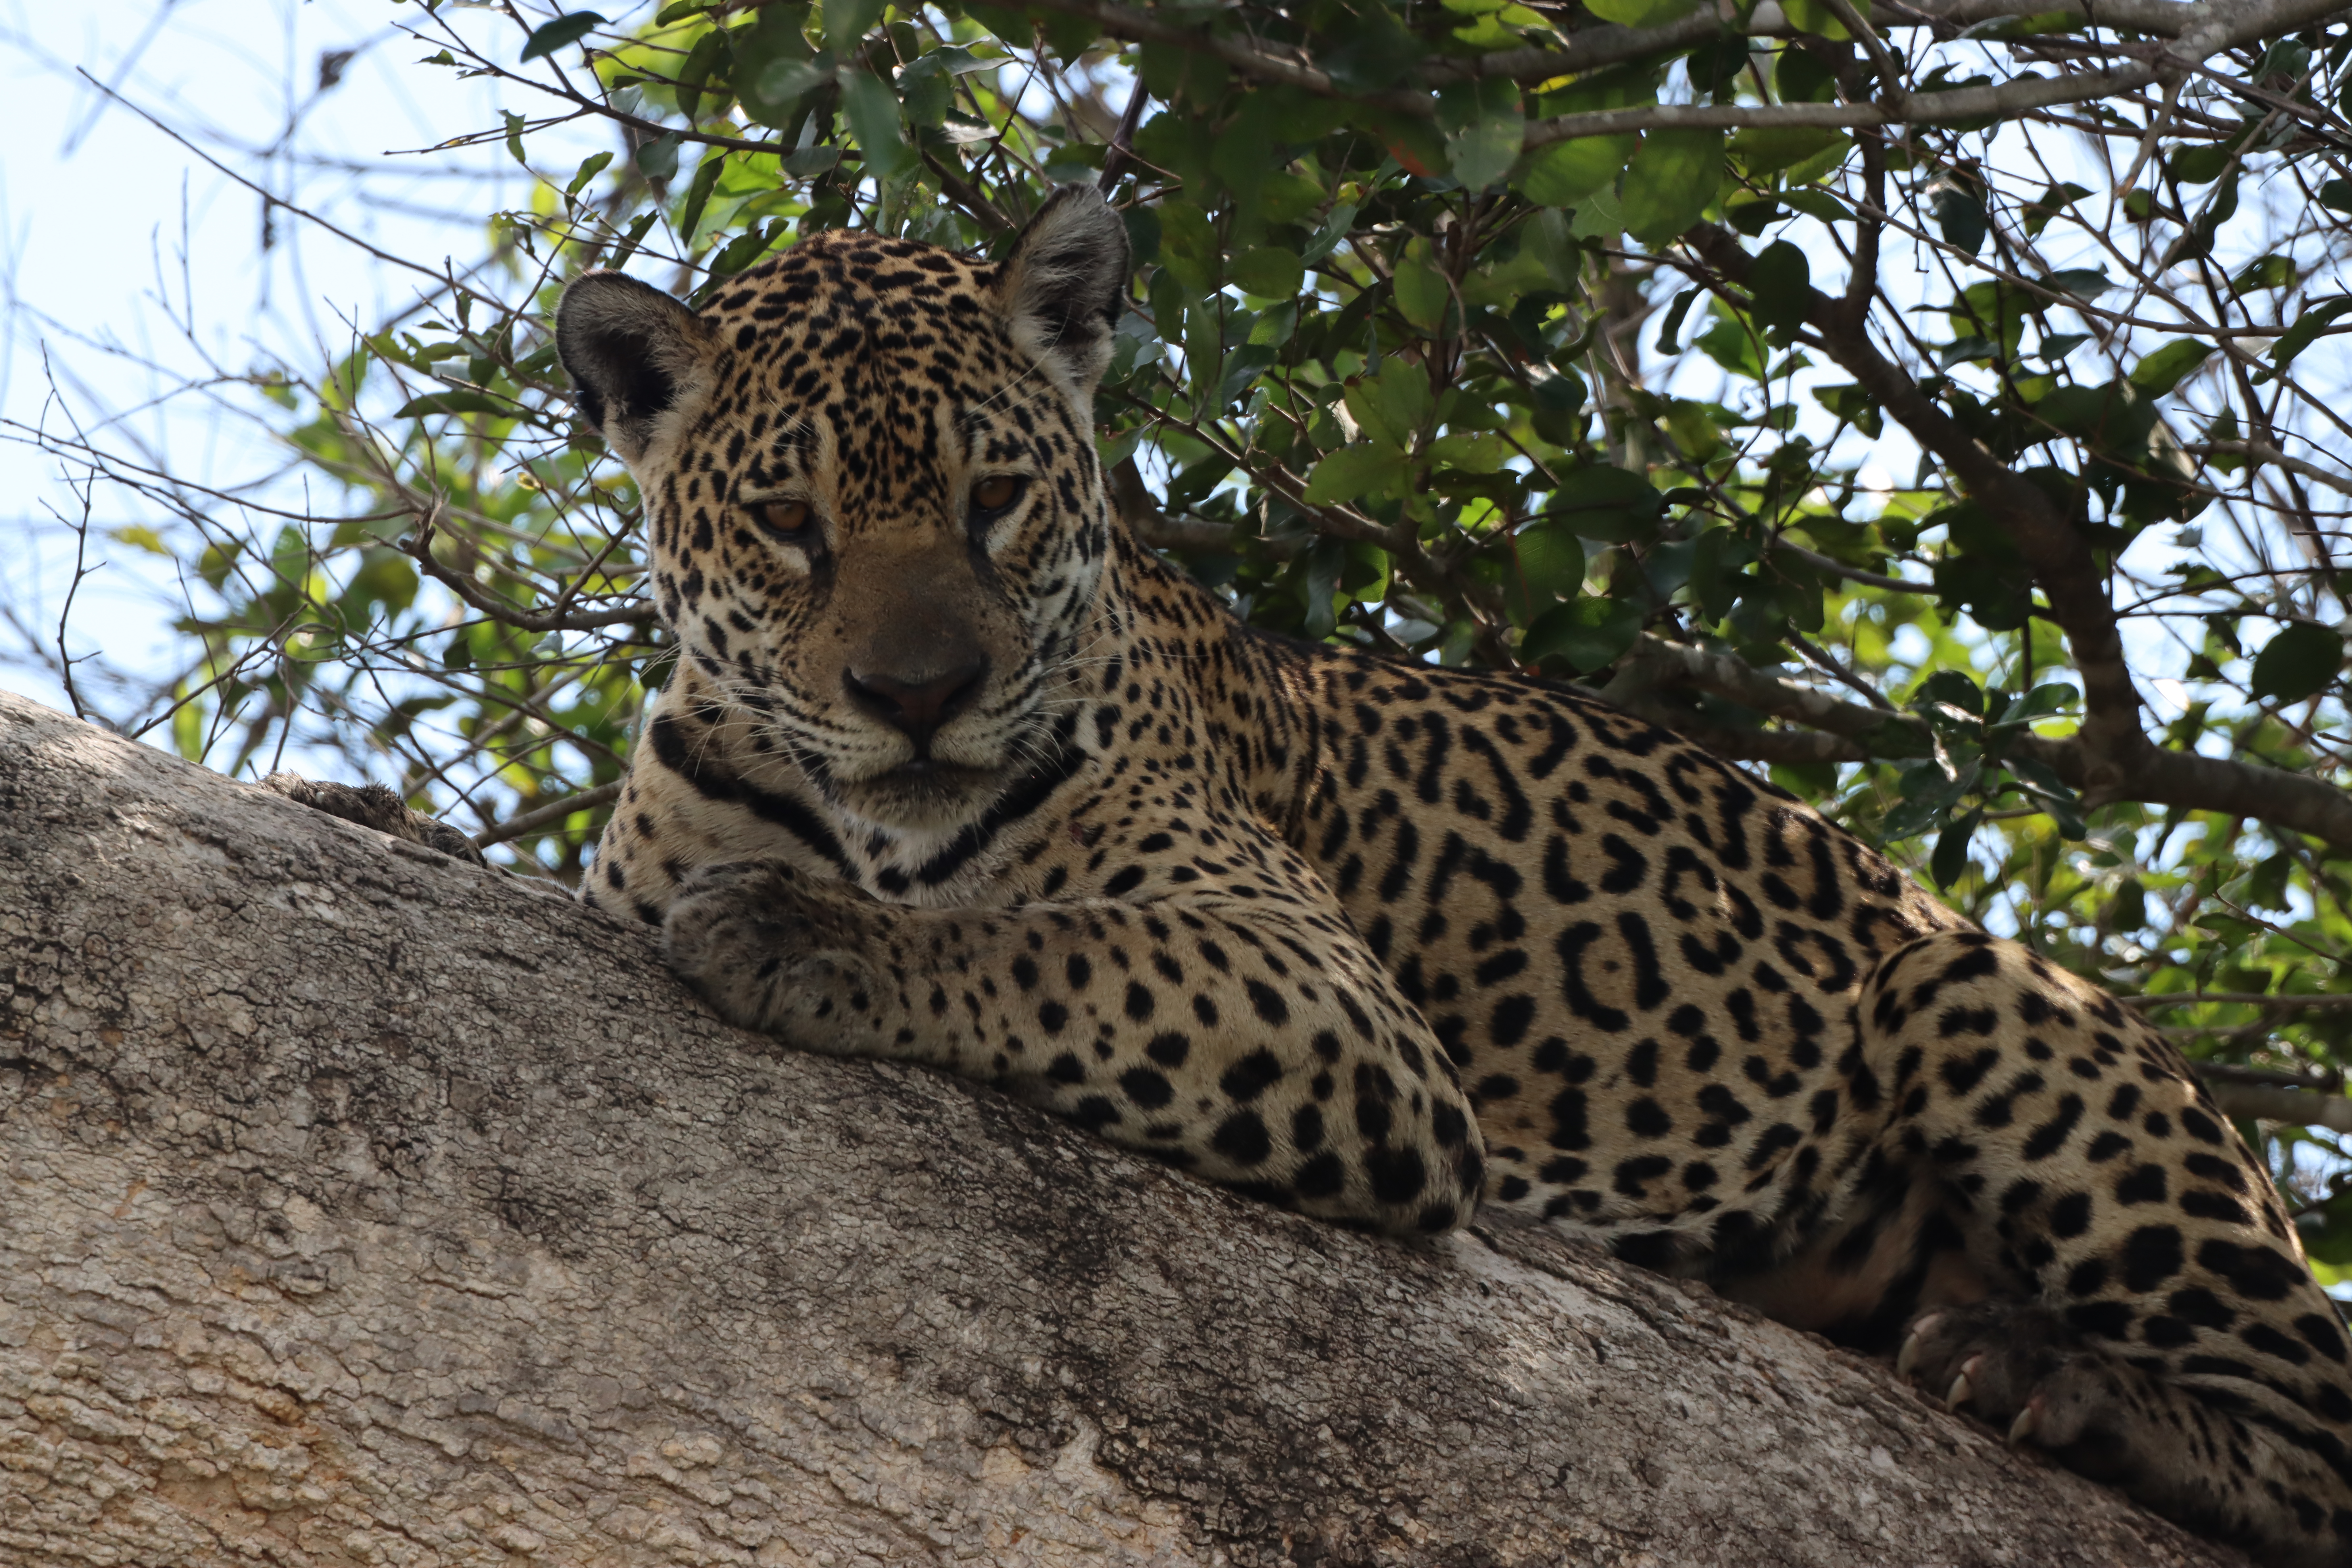
Jaguar: Medrosa